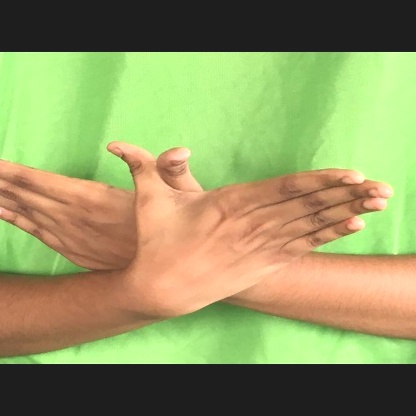
Mudra: Garuda